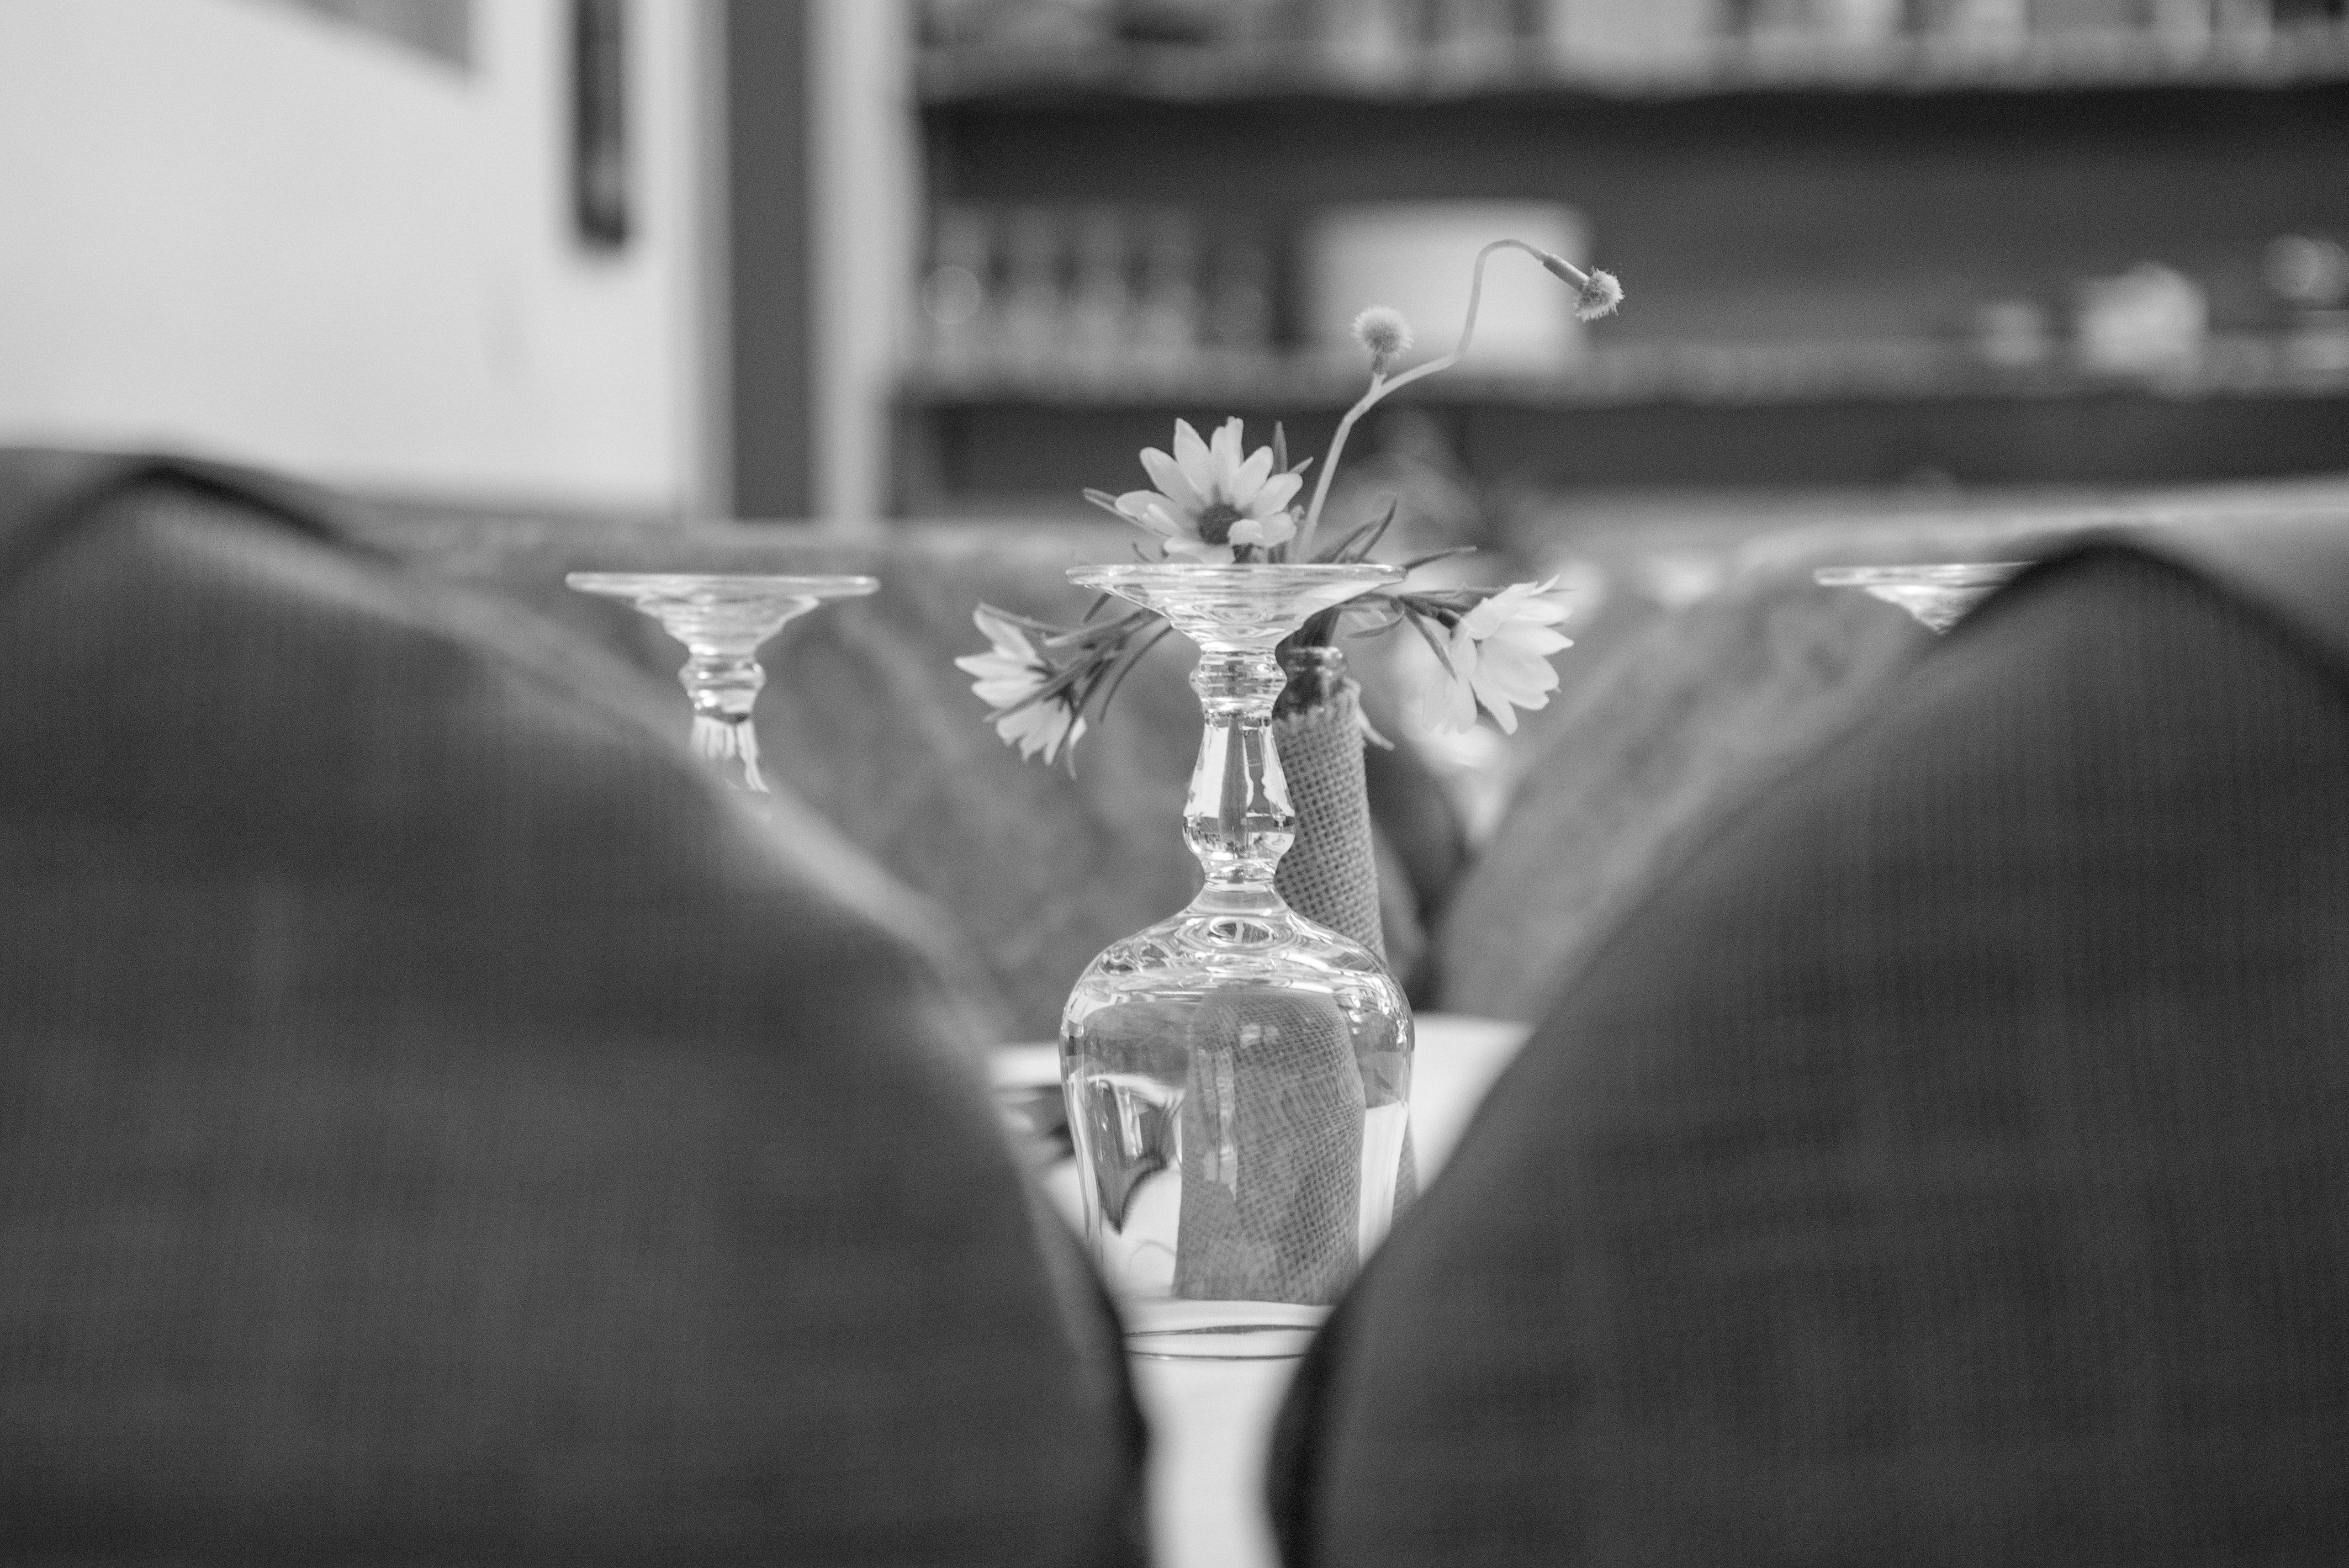
white, black, black and white, photograph, monochrome photography, monochrome, photography, still life photography, room, architecture, stock photography, plant, glass, style, glasses, flower, glass bottle, tableware